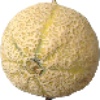
Label: cantaloupe